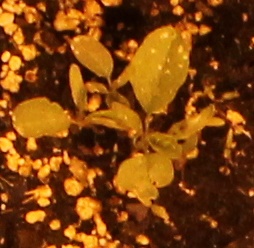
Label: Palmer Amaranth